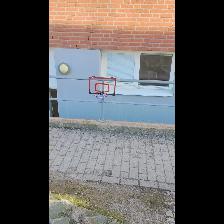
Label: NonHuman